INAPL

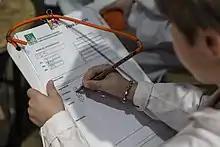
The INAPL's "Underwater Archeology" activity at the 43rd Buenos Aires International Book Fair.

Among the institute's current and former projects is the study of HMS Swift (1763), a British ship that sank off of the coast of Puerto Deseado in 1770. The discovery and investigation of the ship was one of the first taken on by the INAPL's newly created underwater archaeology program in Argentina, which was formed in 1995.